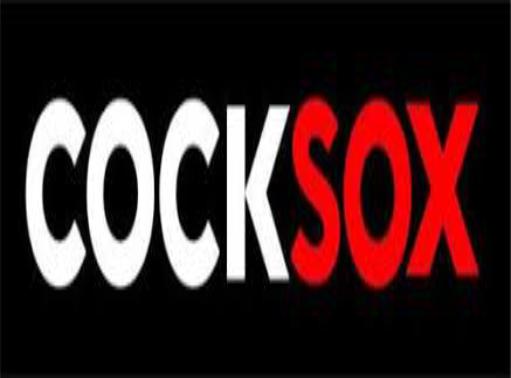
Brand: Cocksox
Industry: Clothes